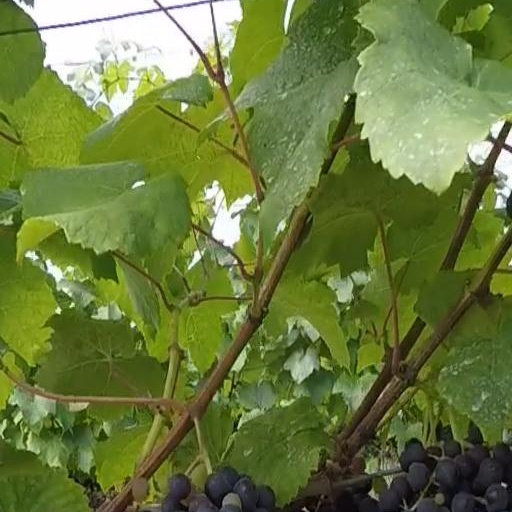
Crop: grape